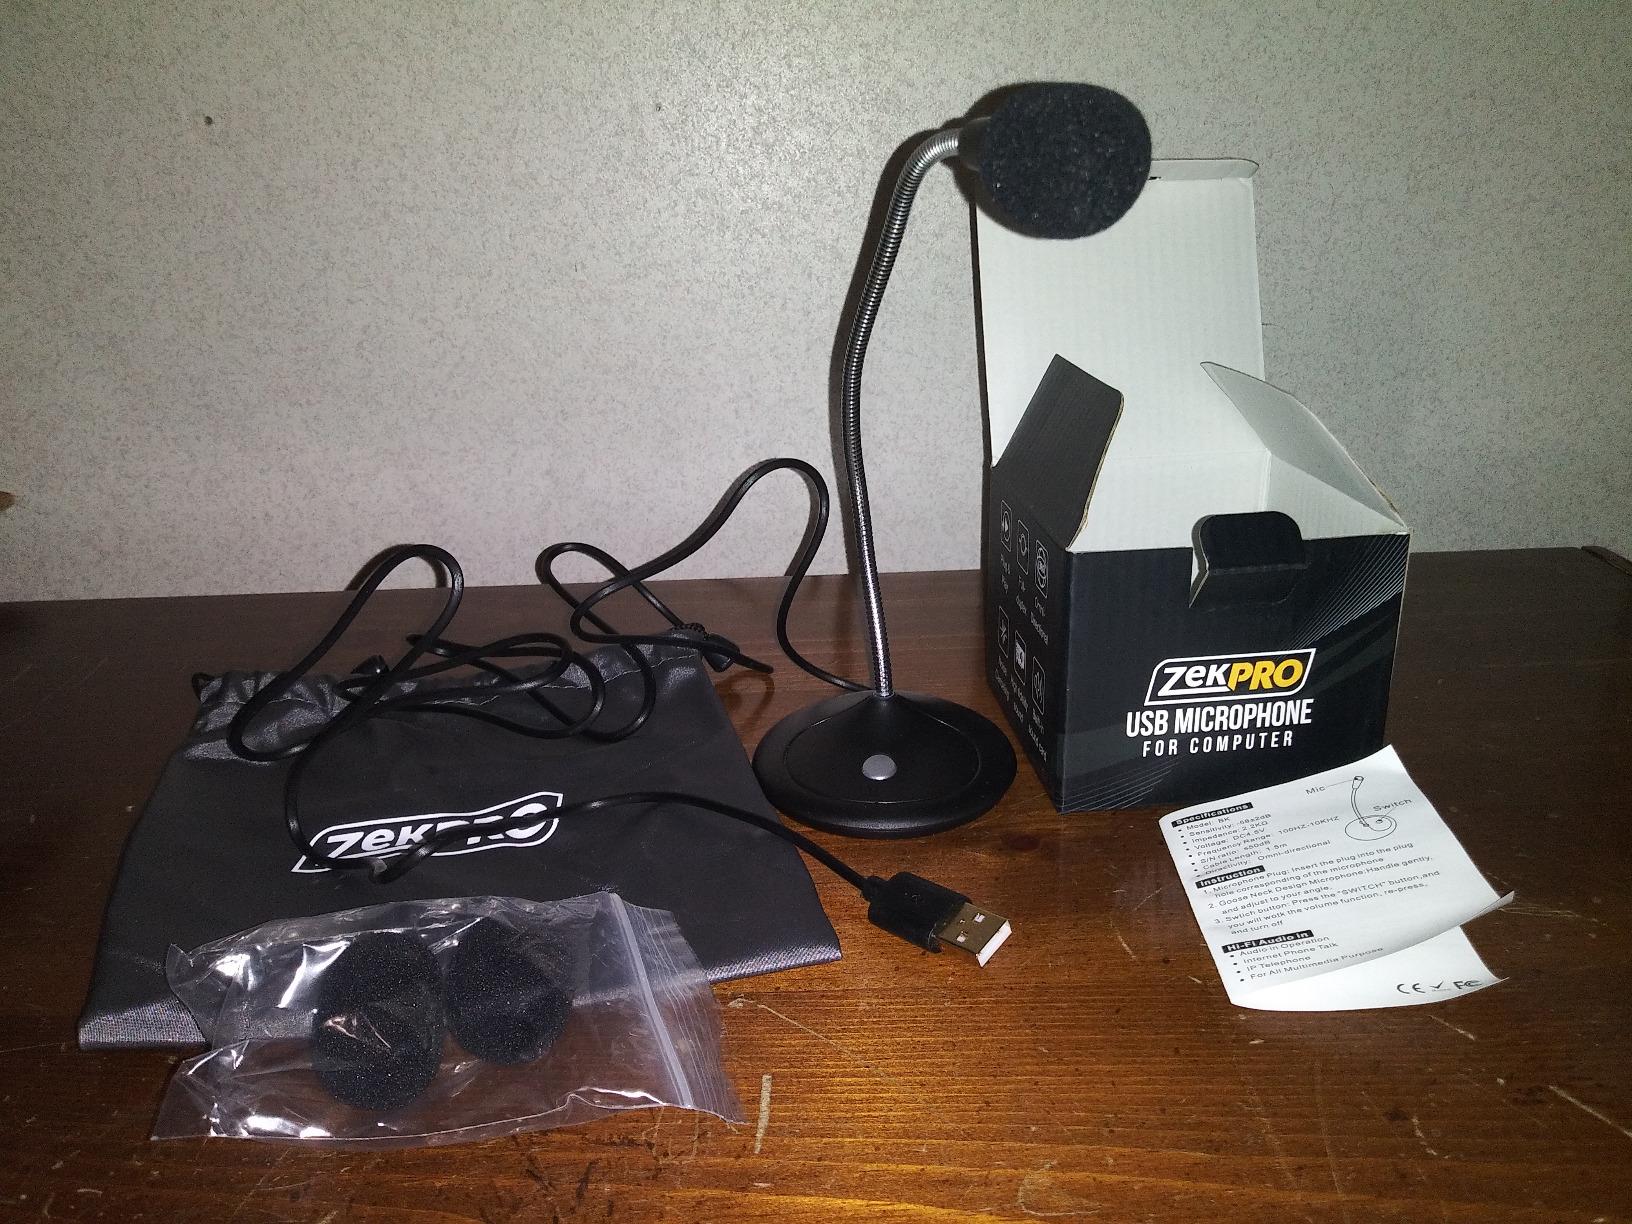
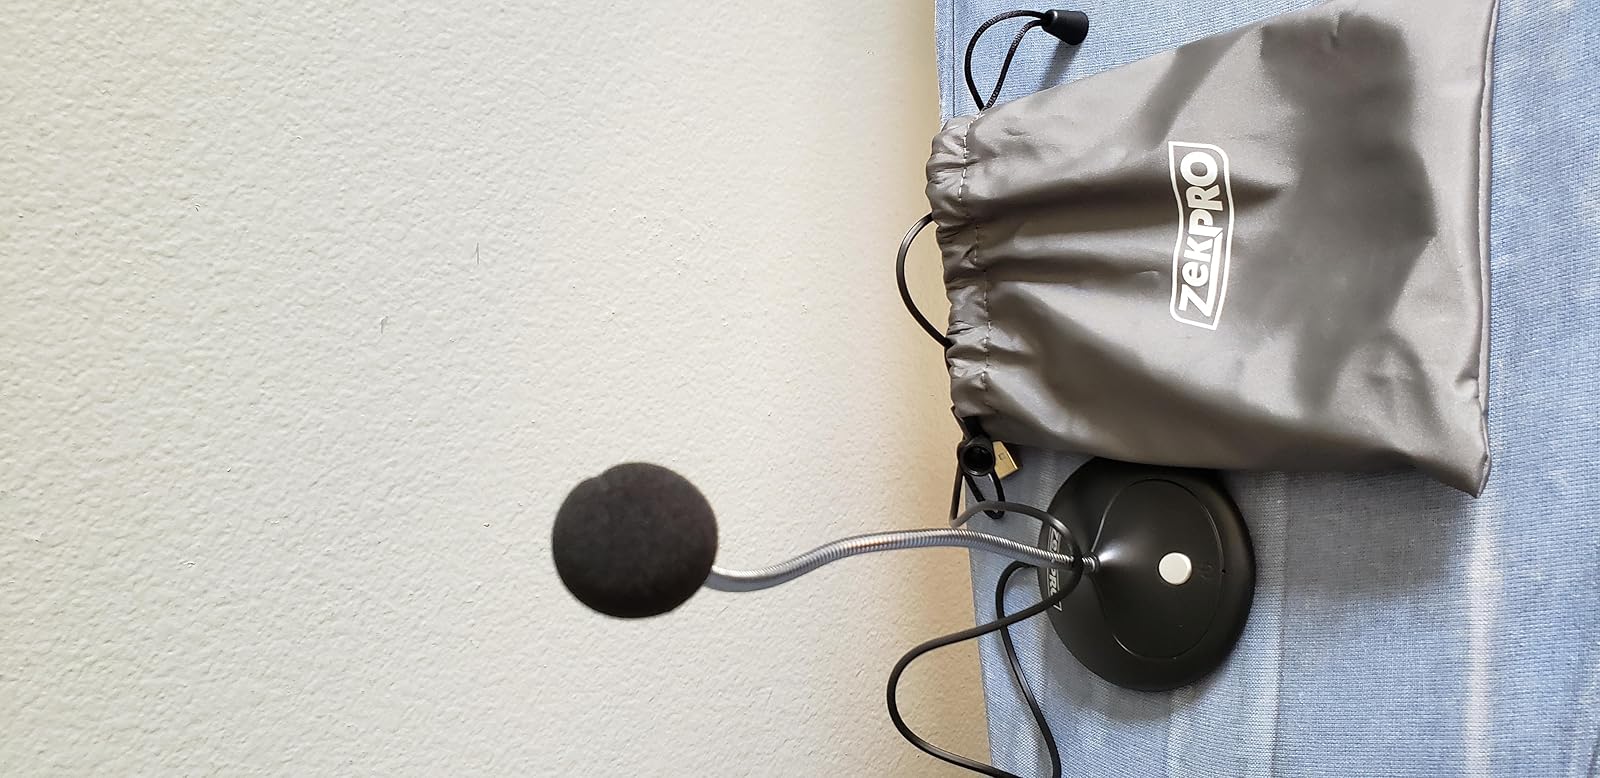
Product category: microphone
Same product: yes